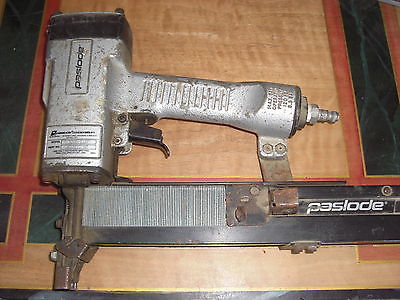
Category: stapler